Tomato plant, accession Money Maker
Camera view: vertical (180 deg); turntable rotation: 90 degrees
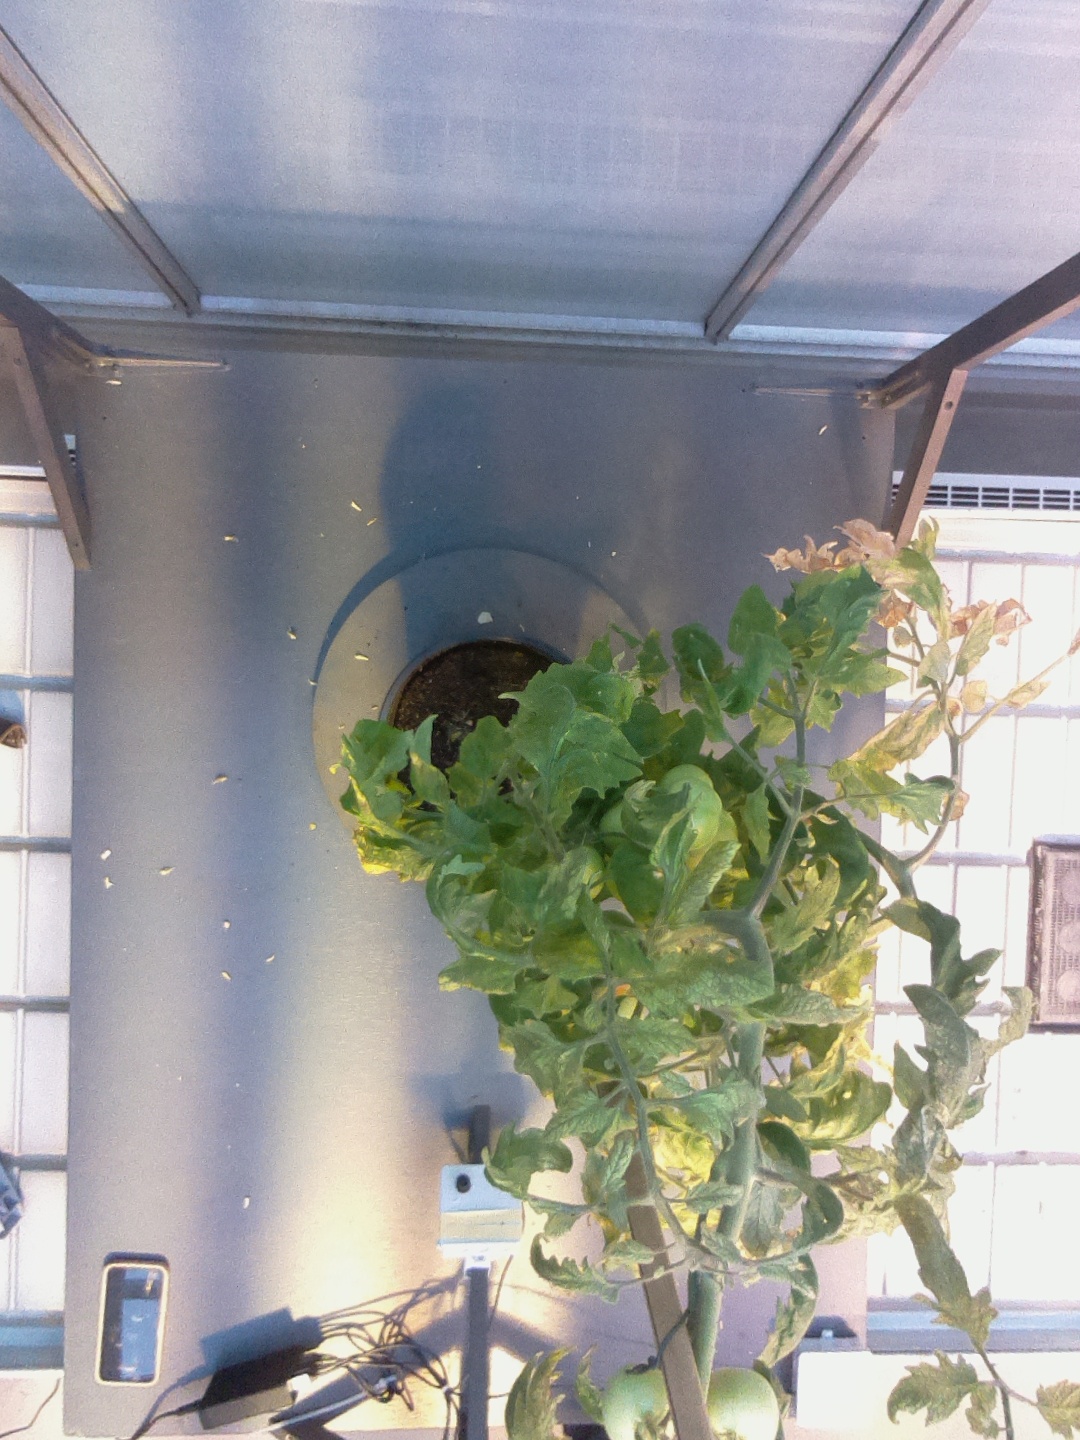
BBCH growth stage 82: 20%-30% of fruits show typical fully ripe color